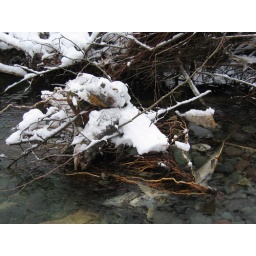
All along the shore of the river dead salmon are held twisted in the branches of driftwood trees.